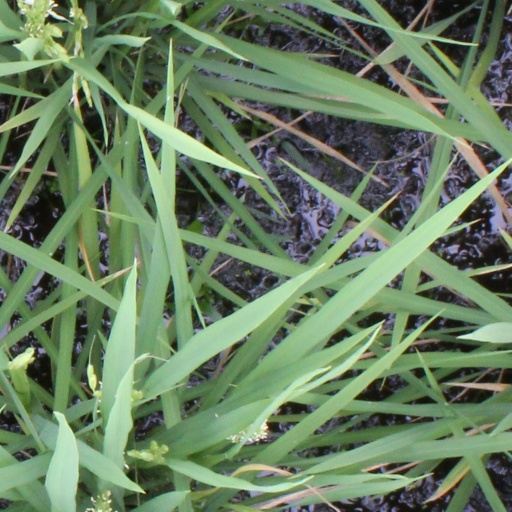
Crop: rice